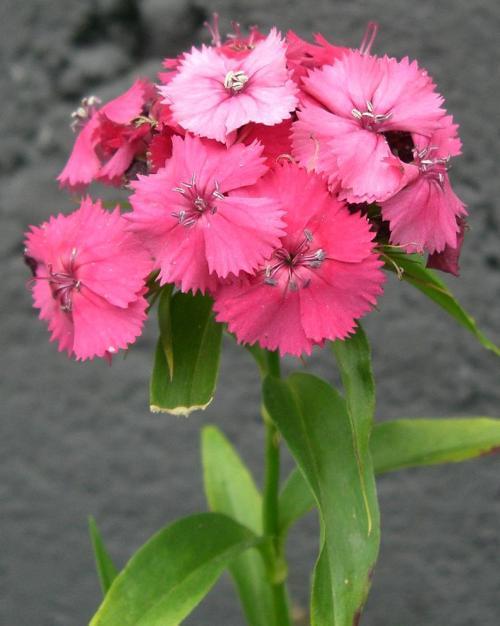
Label: sweet william